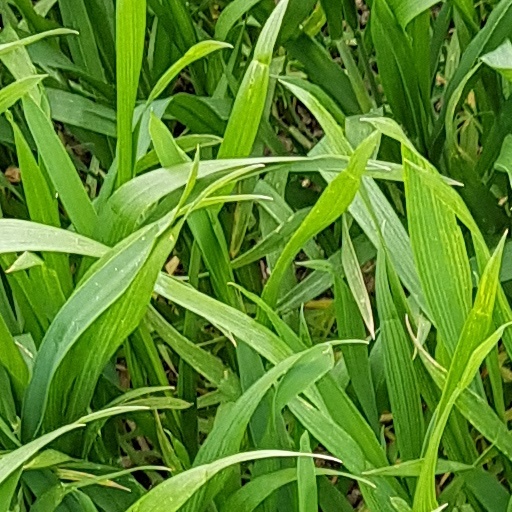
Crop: wheat